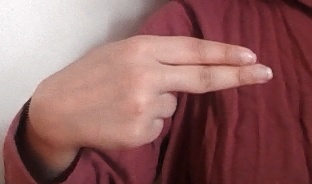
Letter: ain